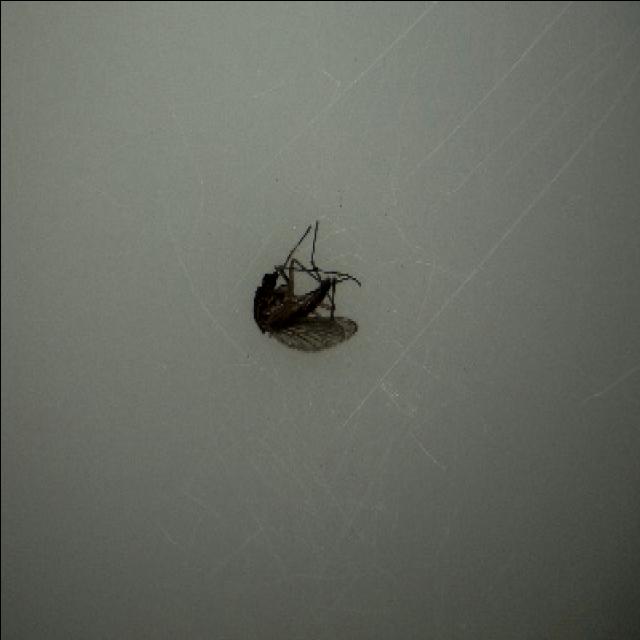
Species: culex_tritaeniorhynchus